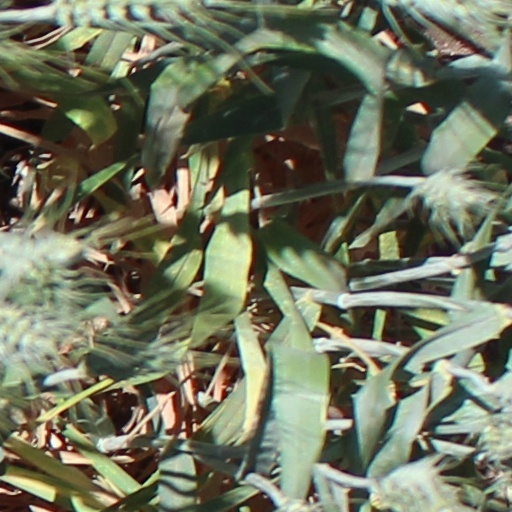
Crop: wheat